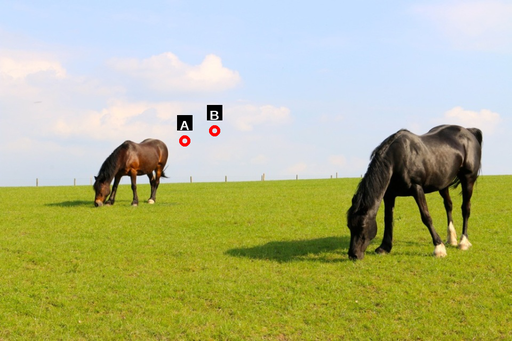
Question: Two points are circled on the image, labeled by A and B beside each circle. Which point is closer to the camera?
Select from the following choices.
(A) A is closer
(B) B is closer
Answer: B